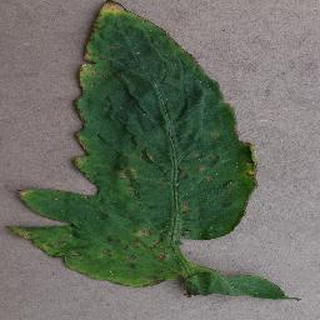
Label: tomato_bacterial_spot